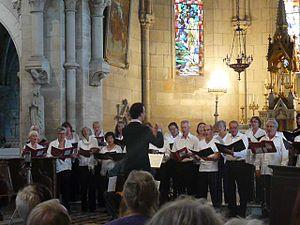
Concert en l'église Notre Dame d'Aubenton, par un Ensemble vocal hollandais en août 2011 Français
Aubenton est une commune française, située dans le département de l'Aisne en région Hauts-de-France. Les habitants de la commune s'appellent les Aubentonnais et les Aubentonnaises.